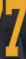
Number: 7